GRECE

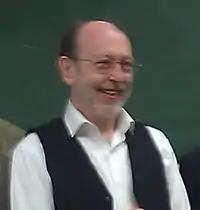
Alain de Benoist in 2011.

Following the electoral failure of the European Rally for Liberty (1966–1969), some of its members – among them de Benoist, helped by an informal group of FEN militants – decided to found a cultural association to promote their ideas. In the 1960s, de Benoist had contributed as a writer and journalist to develop Venner's thesis on European nationalism, which served as an ideological basis for GRECE. Their theory was founded on a 'pan-racial' rather than ethnic or civic conception of nationalism: the nation-states had to be dissolved for the peoples of the "Occident"—or the "white race"—to unite within a common European empire, on the grounds that they are the inheritors of a single civilization.